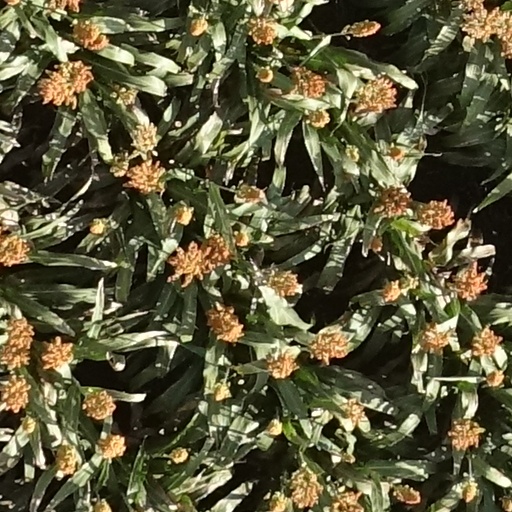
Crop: sorghum